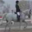
Label: horse